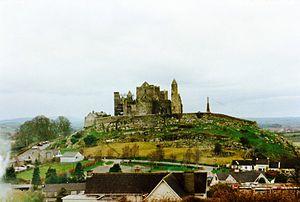
Vue générale du Rock of Cashel en Irlande
Le Rock of Cashel est un des sites historiques majeurs de l'Irlande. Il est situé à l'ouest de la ville de Cashel, dans le comté de Tipperary et dans la province de Munster. Les bâtiments qui ornent le sommet du rock of Cashel présentent une grande complexité par la juxtaposition de très nombreuses époques. Cette complexité n’empêche pas le site d’avoir une unité et un charme sans égal. C’est un des principaux sites d’art celtique et d’architecture médiévale d’Europe.